Karma Triyana Dharmachakra

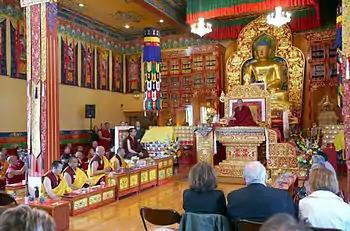
KTD Shrine Room with HH 17th Karmapa Ogyen Trinley Dorje enthroned

Karma Triyana Dharmachakra is a Tibetan Buddhist monastery in Woodstock, New York, United States, which serves as the North American seat of the 17th Gyalwa Karmapa, head of the Karma Kagyu lineage. It was founded in 1976 by the 16th Gyalwa Karmapa with Khenpo Karthar Rinpoche as abbot. He held this position until his death in 2019. The